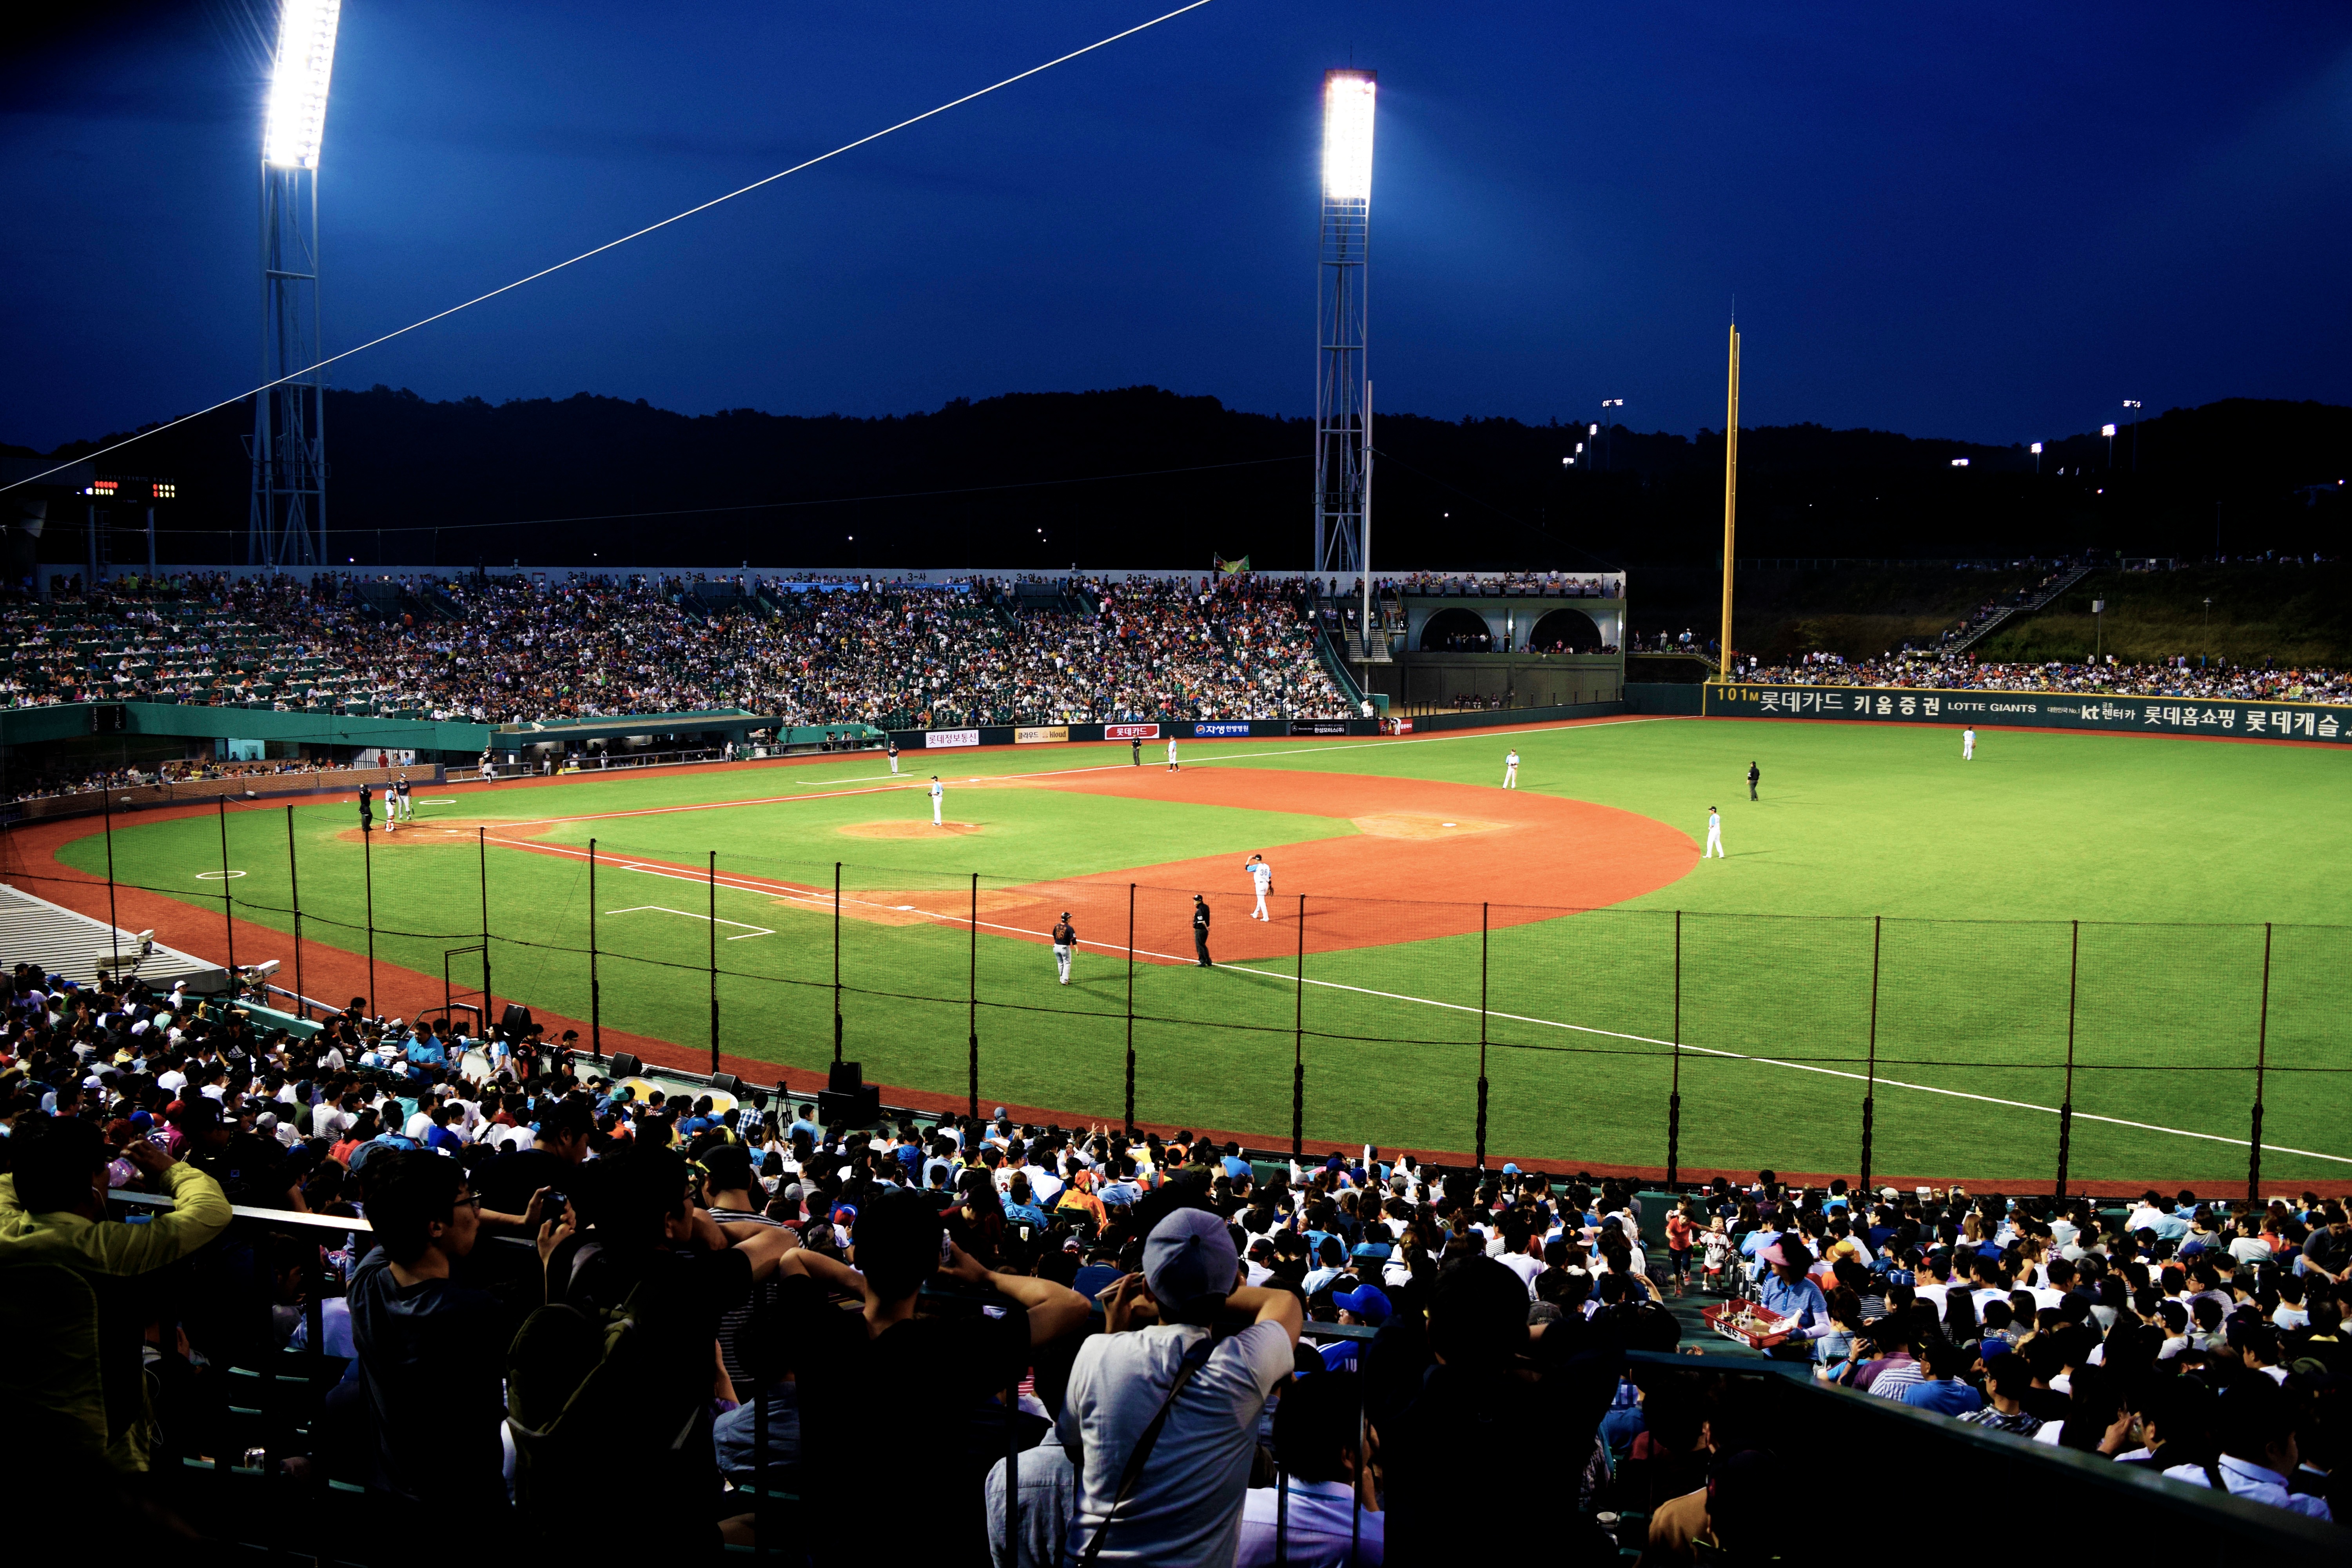
structure, stadium, baseball field, arena, sports, baseball park, geographical feature, sport venue, soccer specific stadium, arena football